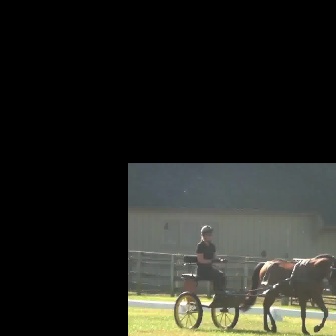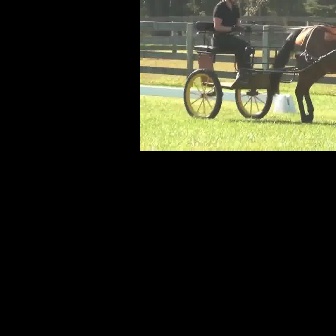
  Please identify the target specified by the bounding box [173,254,248,330] in the first image and locate it in the second image. Return the coordinates in [x_min,y_min,x_max,y_max] format.
Answer: [182,20,282,120]